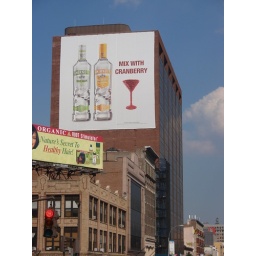
Bill Clinton's office is in the tall building in Harlem.